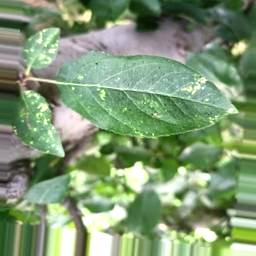
Label: Apple_Mosaic